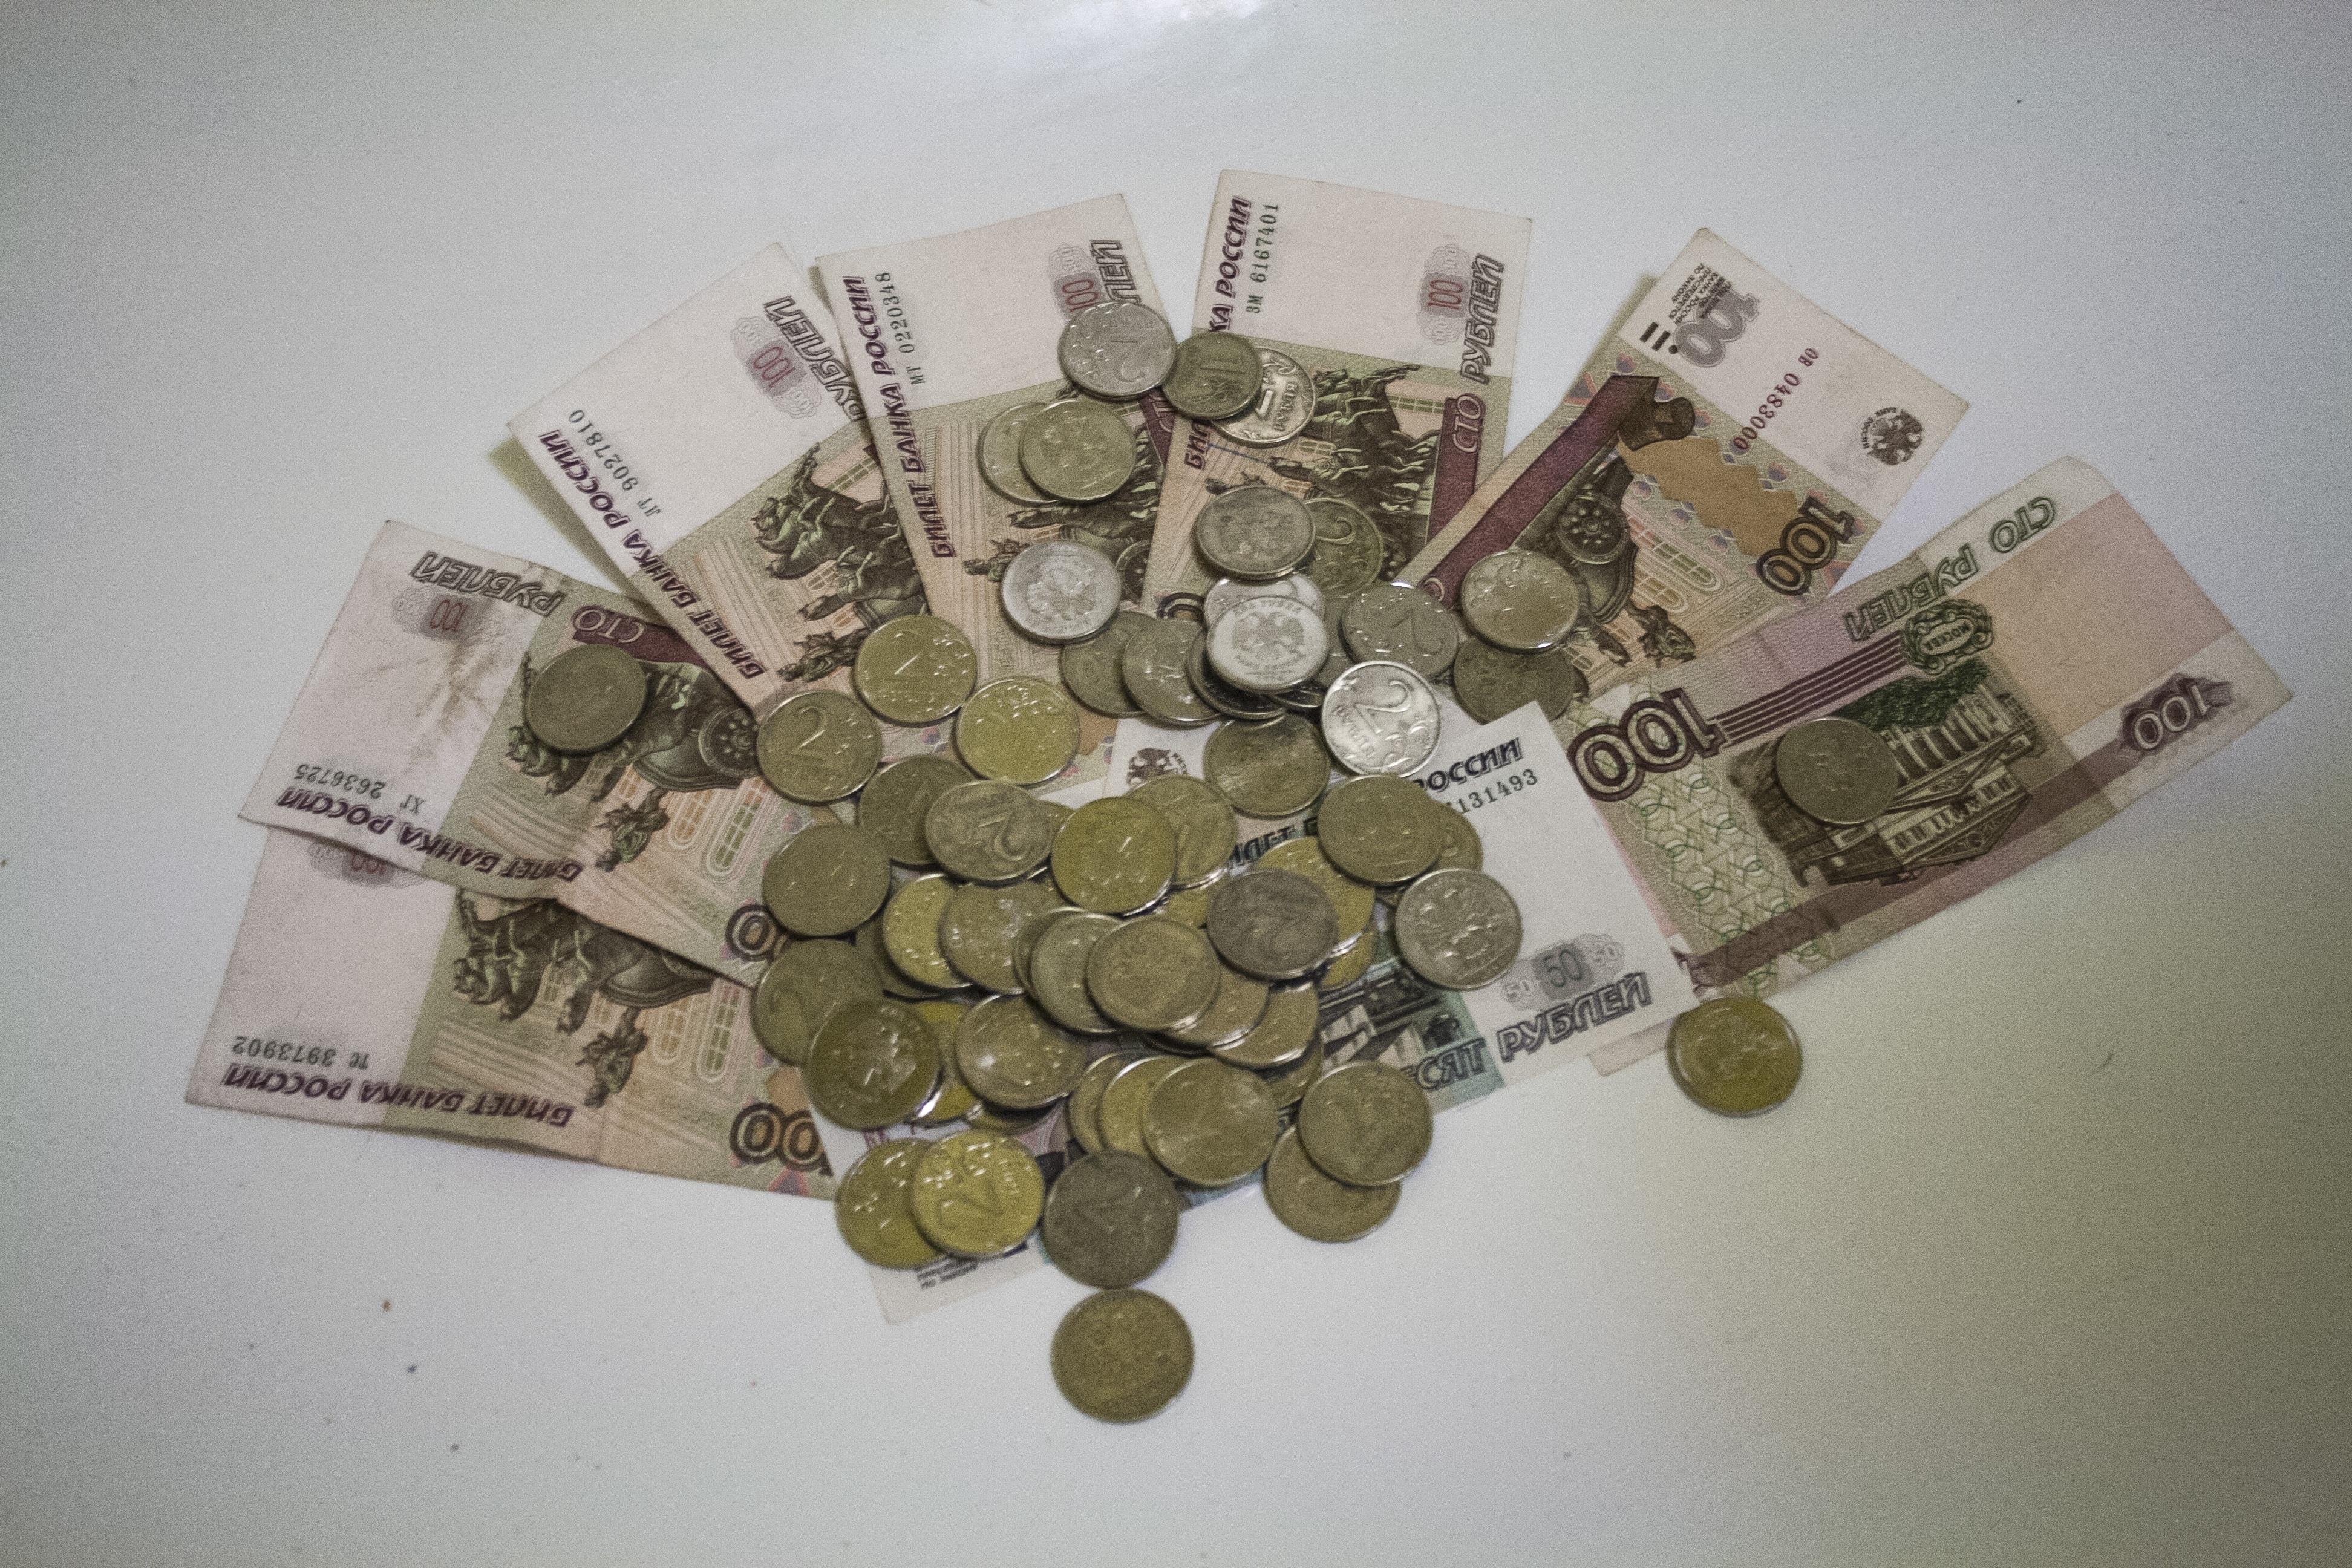
handful, money, paper, cash, currency, dollar, coins, ruble, banknote, bills, money handling